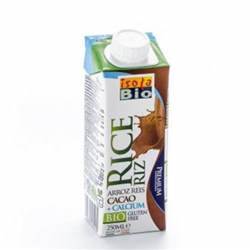
Label: cardboard